Markovo, Chukotka Autonomous Okrug

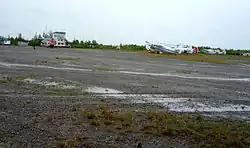
Markovo Airport

Markovo played a key role in the establishment of the Soviet rule in Chukotka in the early 20th century. When Soviet attempts to gain a foothold in the region were foiled in Anadyr, the revolutionary activities centered on Markovo. Mikhail Mandrikov and August Berzin were the first Bolsheviks sent to Anadyr by the Kamchatka Revkom to set up an underground organization to undermine and eventually overthrow the resident White Army forces. These two, along with a small group of other Russian immigrants and a handful of Chuvans, established the First Revolutionary Committee of Chukotka. Their presence initially went undetected, although it did arise suspicion. However, just before they were about to be discovered by the resident White Army troops, they launched an attack against them on the night of December 16, 1916, with the intention to free the local indigenous people from their debts to the Russian incomers and to begin the dismantling of the capitalist infrastructure. Their attempt at seizing the property of the merchant class in Anadyr was successful, although they failed to capture the armory and the ammunition supplies. The merchants used this opportunity to reassert themselves, and by January 30, 1920, they surrounded the Revkom offices and attacked. One of the leaders, Vasily Titov, was killed and a number of others were wounded. Mikhail Mandrikov himself surrendered. Although the survivors were initially imprisoned, the merchants decided to eliminate them permanently. Under the pretense of transferring them to another site, they executed them out in the tundra. The merchants' and White Army's success had been aided by the fact that a number of the Revkom members had been out the town visiting Markovo. When these people returned, they were ambushed and all survivors eventually killed. The merchants set about to re-establish the status quo, all the while pretending to be socialists when inquiries came from the Kamchatka Revkom as to the whereabouts of their colleagues, going as far as to set up a fake Anadyr branch of the Russian Communist Party of Bolsheviks. This scheme, however, did not succeed, as the members of the first Revkom had already managed to establish branches in Markovo and Ust-Belaya, so the Kamchatka Revkom sent a party to investigate. A number of those involved in the overthrow of the First Revolutionary Committee either ceased their political activity in the hope of blending into the background or fled Chukotka for Alaska. Struggles continued for some time after this, and it took until early 1923 before all White Army forces in Chukotka had been eliminated.